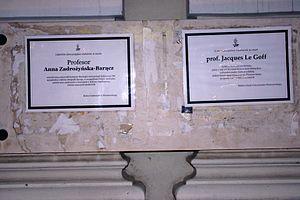
Annonce de la mort de l'historien français Jacques Le Goff (mort le 1er avril 2014) et de l'ethnologue polonaise Anna Zadrożyńska (morte le 30 mars 2014) affichée sur un mur de l'université de Varsovie.
Jacques Le Goff est un historien médiéviste français, né le 1ᵉʳ janvier 1924 à Toulon et mort le 1ᵉʳ avril 2014 à Paris.